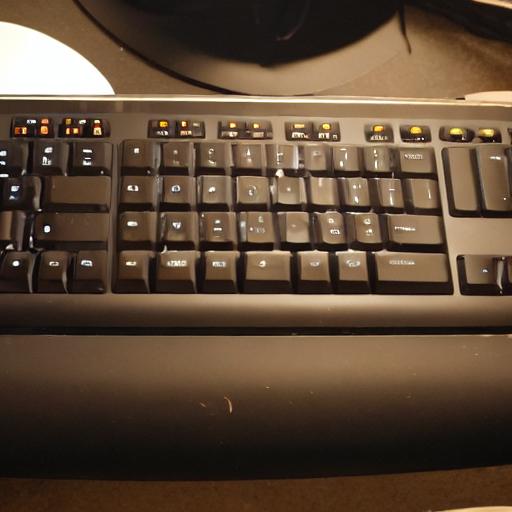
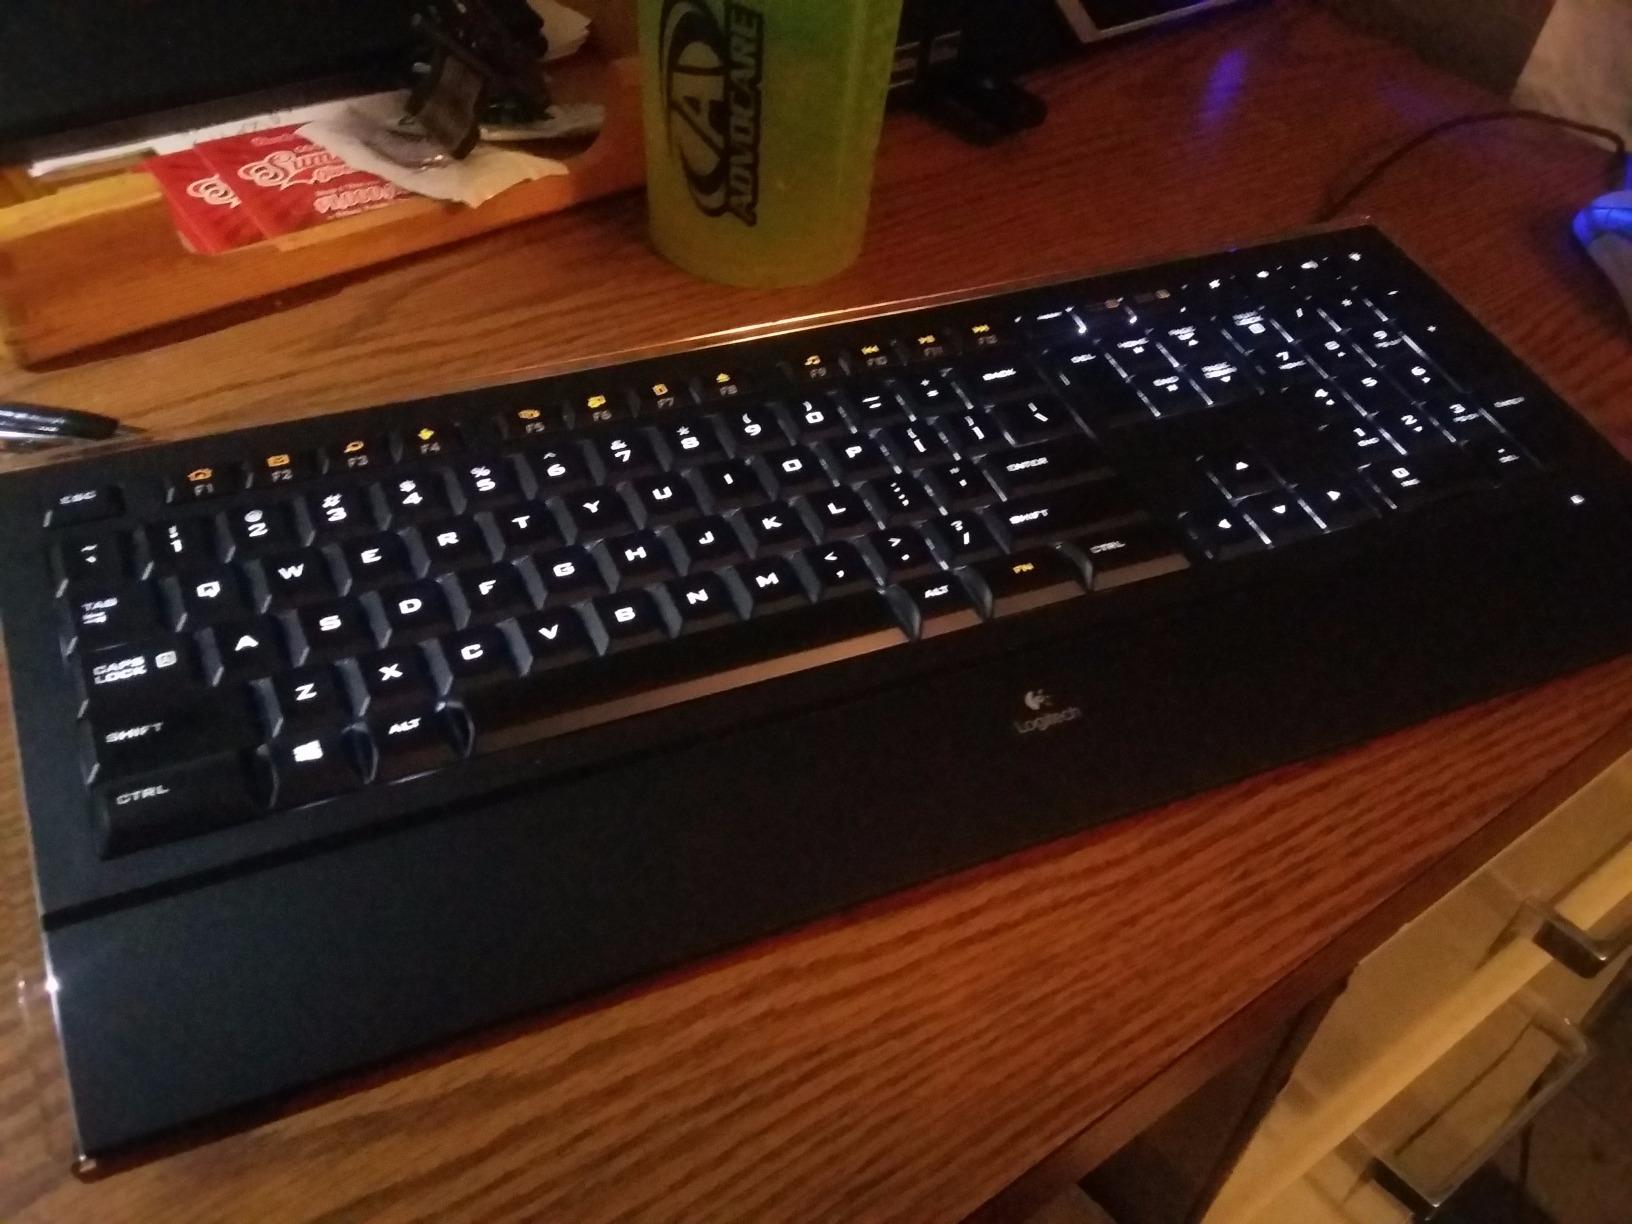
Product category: keyboard
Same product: no